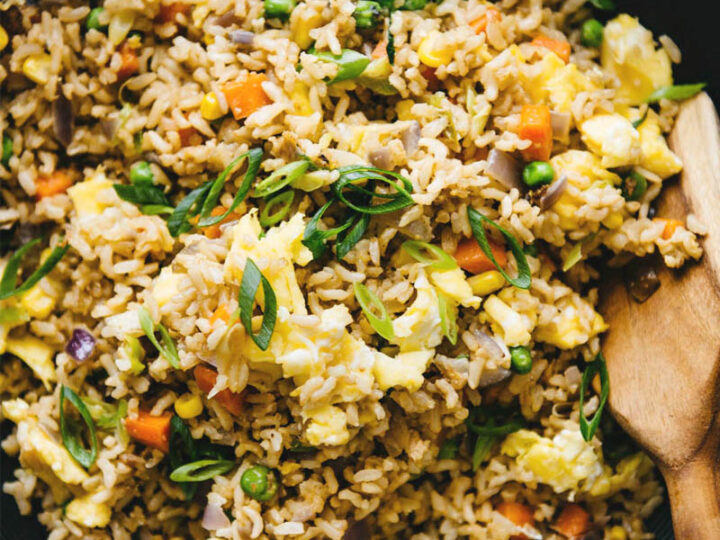
Dish: fried_rice